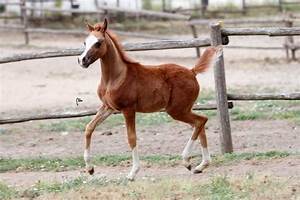
Label: horse